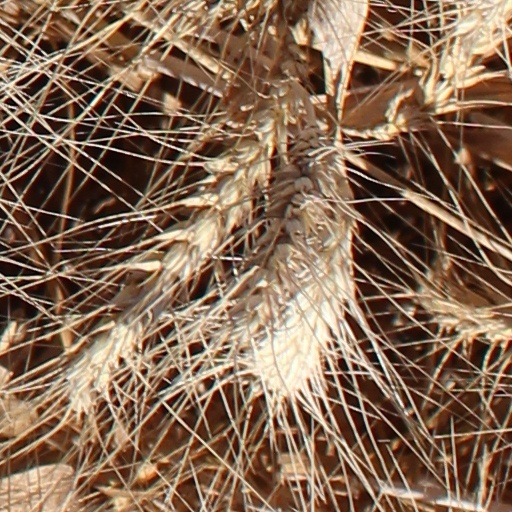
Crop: wheat